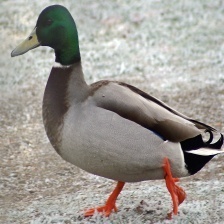
Species: MALLARD DUCK
Scientific name: ANAS PLATYRHYNCHOS
ImageNet parent category: drake